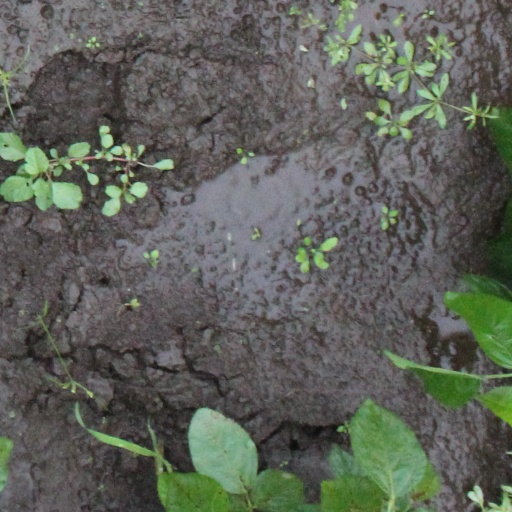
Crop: soybean